Benoît de Boigne

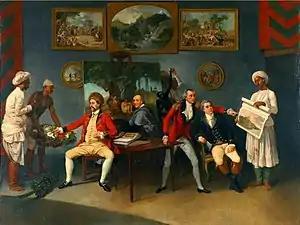
Painting of Antoine Polier, Johann Zoffany, Claude Martin and John Wombwell.

In Lucknow, Leborgne was received by the nawab Asaf-ud-Daulah and was invited to live with Colonel Pollier, in the service of the Company. As Middleton, an Englishman present when Leborgne met the nawab, explained to him afterward, this invitation was in fact an order; if he refused he would have been thrown in prison. Colonel Antoine Polier, a Swiss, received him warmly. Leborgne discovered that Lucknow had many European residents. He met two who spoke French. The first, Claude Martin, was from Lyons and had made his fortune in India; the second, Drugeon, was from Savoy like himself.